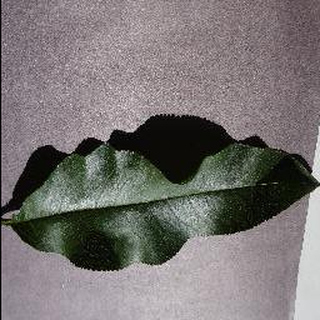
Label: healthy_peach